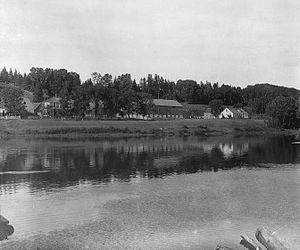
Photographie, Blackville, N.-B., 1915 (?), Wm. Notman &amp
La paroisse de Blackville est à la fois une paroisse civile et un district de services locaux canadien situé dans le comté de Northumberland, au centre Nouveau-Brunswick.
Blackville est un village du comté de Northumberland, à l'est du Nouveau-Brunswick.